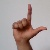
The image shows a hand gesture representing the letter 'L' in Indian Sign Language.